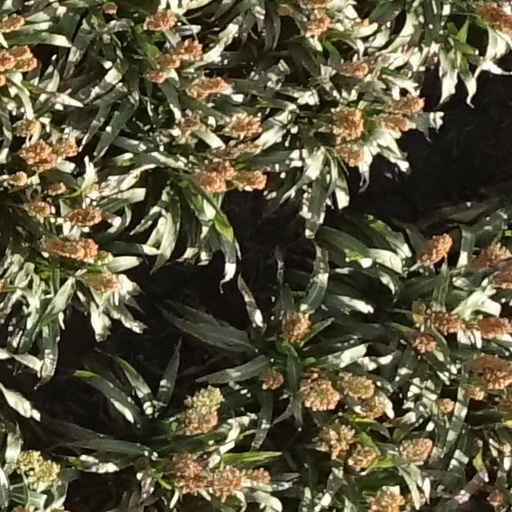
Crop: sorghum